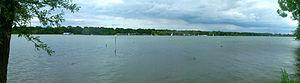
Panorama de l’Étang de St-Quentin, vue vers le Sud-Est.
L'étang de Saint-Quentin est situé sur les communes de Trappes-en-Yvelines et de Montigny-le-Bretonneux dans les Yvelines, au sein de la ville nouvelle de Saint-Quentin-en-Yvelines. Il est intégré dans une importante base de loisirs et de plein air. C'est la plus grande étendue d’eau des Yvelines.
La base régionale de loisirs de Saint-Quentin-en-Yvelines est située dans le département des Yvelines, en France